Jura, Transnistria

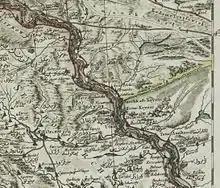
Fragment of a map of Poland from 1772 with "Żura Polska" marked

Żura, as it was known in Polish, was a private village of the Lubomirski family, administratively located in the Bracław County in the Bracław Voivodeship in the Lesser Poland Province of the Kingdom of Poland. Following the Second Partition of Poland, it was annexed by Russia. In 1882 the Saint Michael church was built. In the late 19th century, it had a population of 1,192.